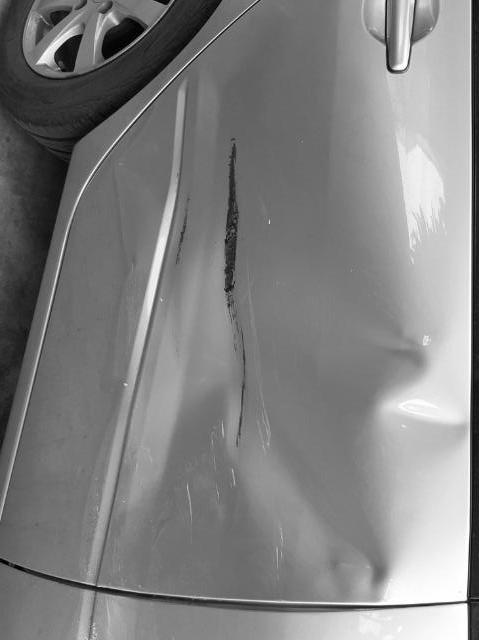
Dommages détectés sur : porte arrière droite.
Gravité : mineur